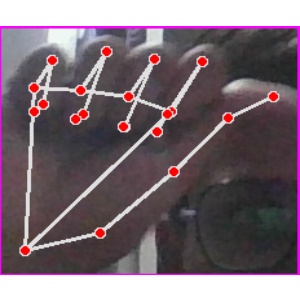
अक्षर: छ